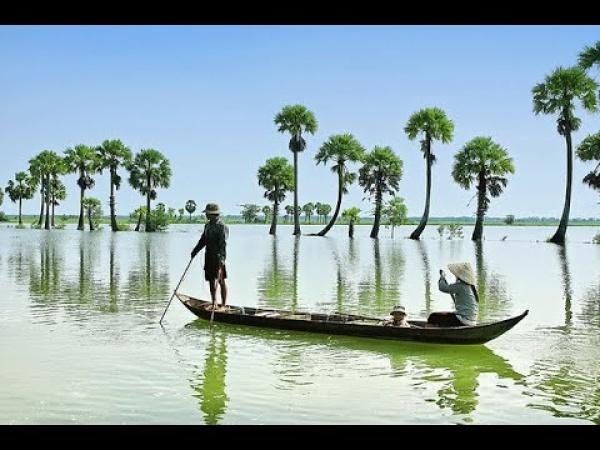
có hai người đang ngồi trên một chiếc thuyền